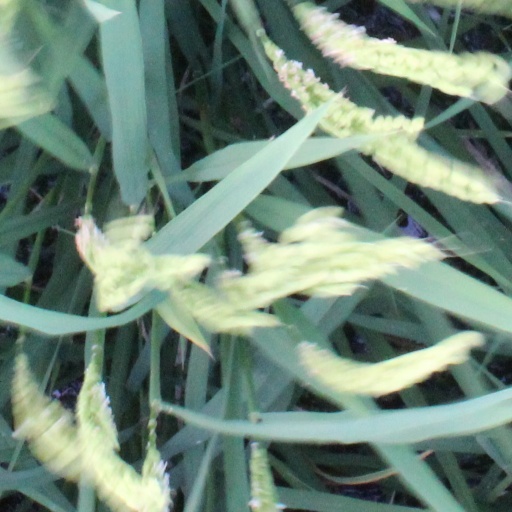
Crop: rice